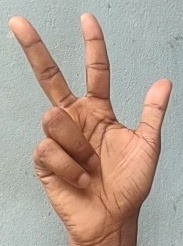
ASL sign: 3